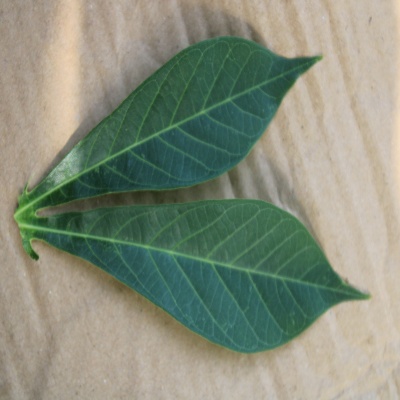
Crop: Cassava
Condition: healthy